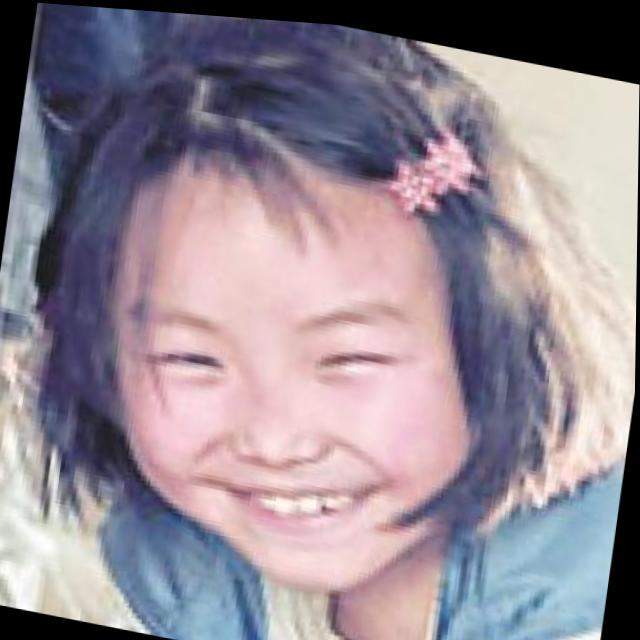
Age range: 0-12